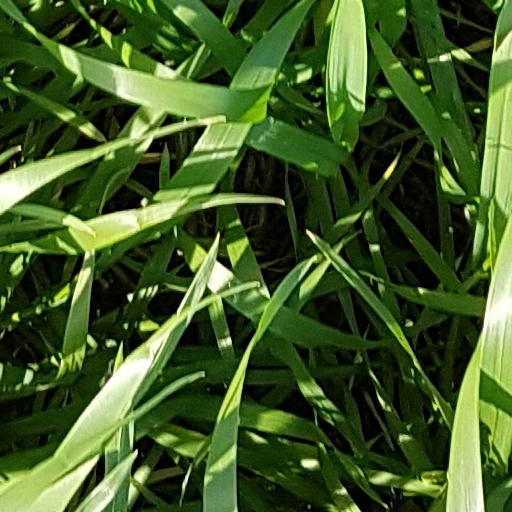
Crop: wheat